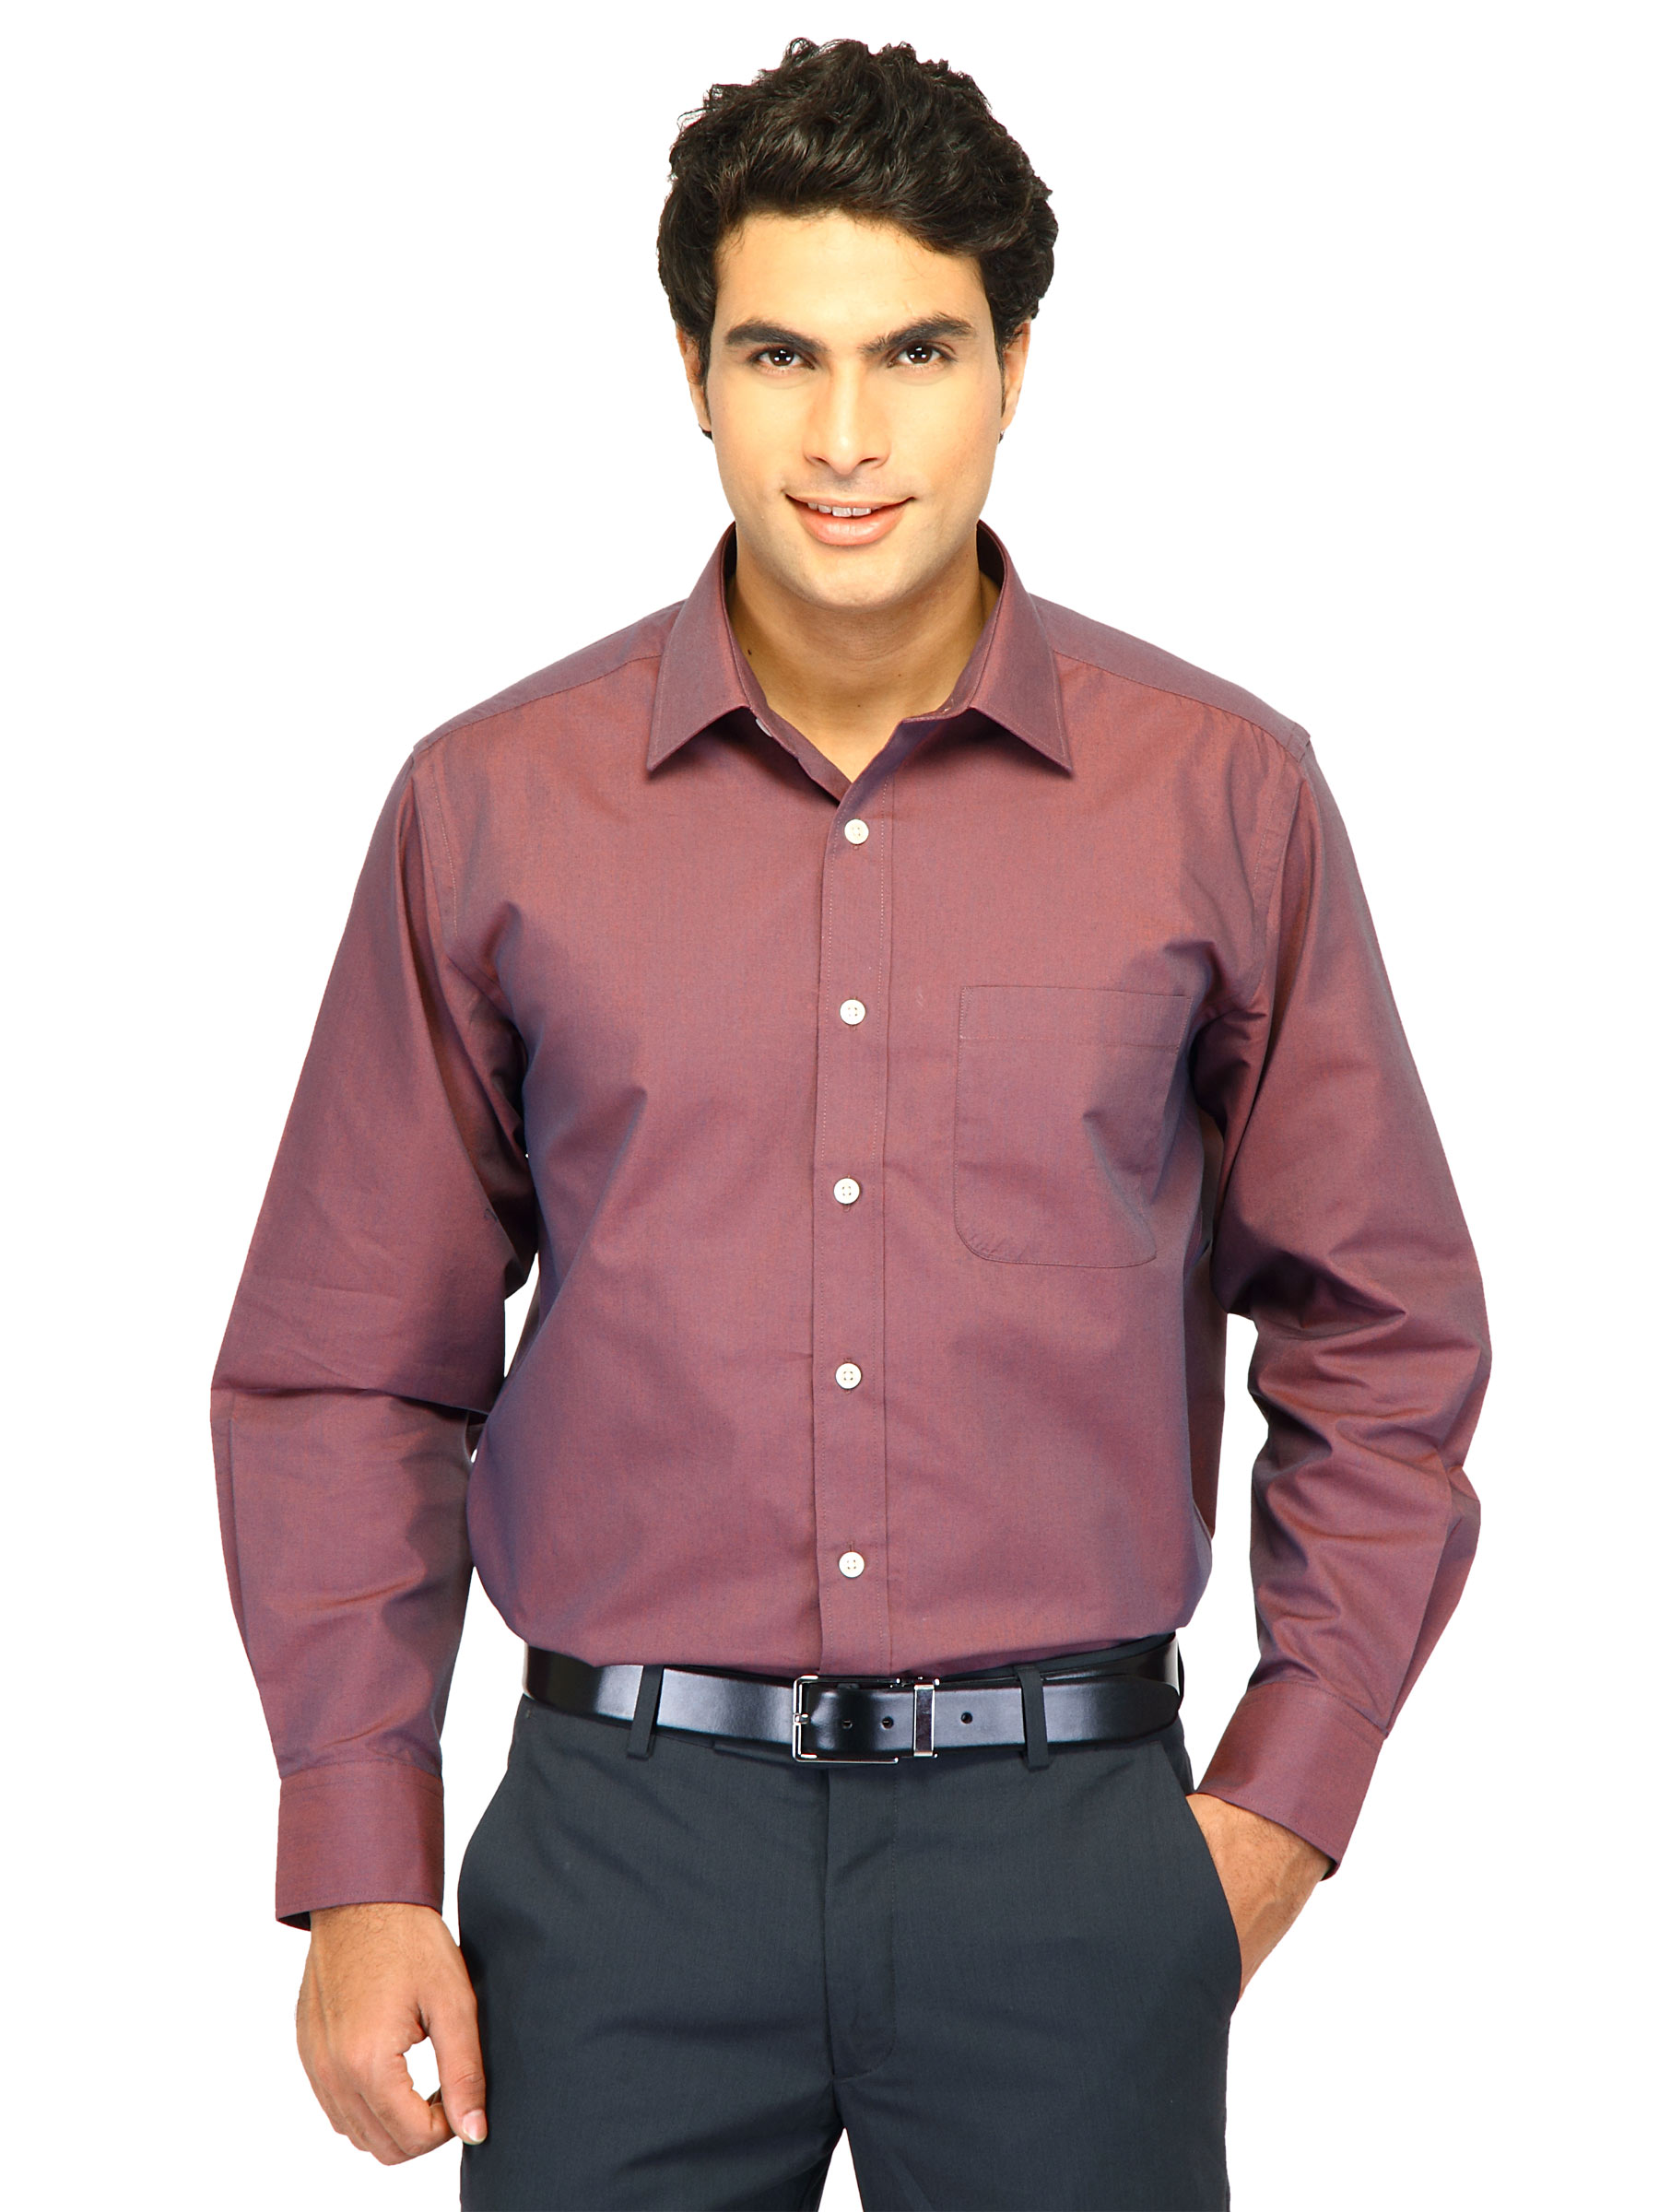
John Miller Men Solid Purple Shirt
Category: Apparel / Topwear / Shirts
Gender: Men
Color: Purple
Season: Fall 2011
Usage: Formal